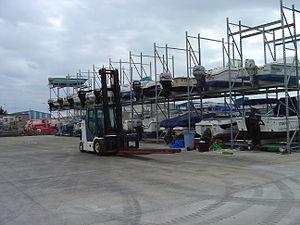
Rack supportant les bateaux avec le chariot élévateur
Un port est une infrastructure construite par l'homme, située sur le littoral maritime, sur les berges d'un lac ou sur un cours d'eau, et destinée à accueillir des bateaux et navires. D'autre part il existe des ports à sec installés en sus ou non d'un port maritime ou fluvial comme stationnement portuaire relié à une infrastructure à terre permettant un stockage de petites unités, comme des voiliers, ainsi que des transferts vers des réseaux ferroviaires et routiers.